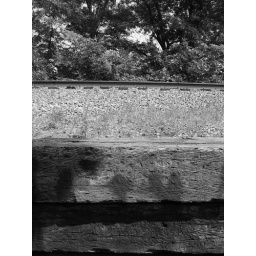
a pretty scary place to be when a train goes by, below the wall that protects the railroad.